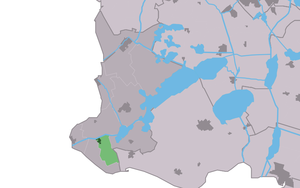
Warns est un village de la commune néerlandaise de Súdwest Fryslân, dans la province de Frise. Son nom en frison est Warns.